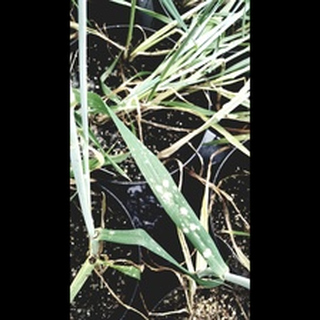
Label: wheat_mildew